Pedersen current

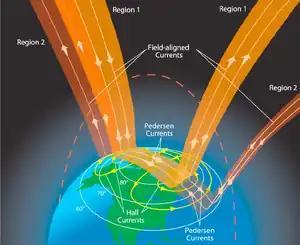
Figure showing the role played by Pedersen currents in the Ionosphere in polar regions

Pedersen currents play an important role in the ionosphere, especially in polar regions. In the ionospheric dynamo region near the poles, the ion density is low enough and the magnetic field high enough for the collision frequency to be comparable to the gyration frequency, and the Earth's magnetic field has a large component perpendicular to the horizontal electric field due to the high inclination of the field near the poles. As a result, Pedersen currents are a significant mechanism for charge carrier movement. The magnitude of the Pedersen current balances the drag on the ionospheric plasma due to ion‐neutral collisions.